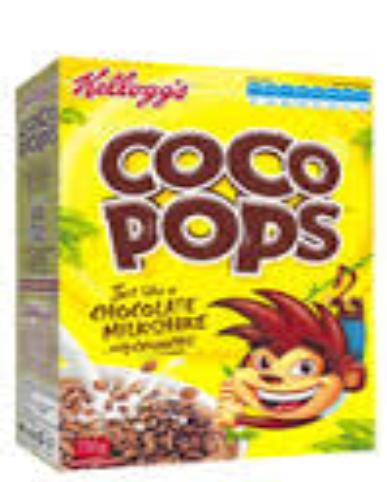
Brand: Coco Pops
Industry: Food